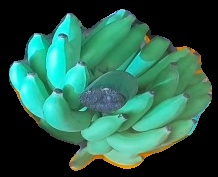
Variety: elakki-bale
Grade: grade2